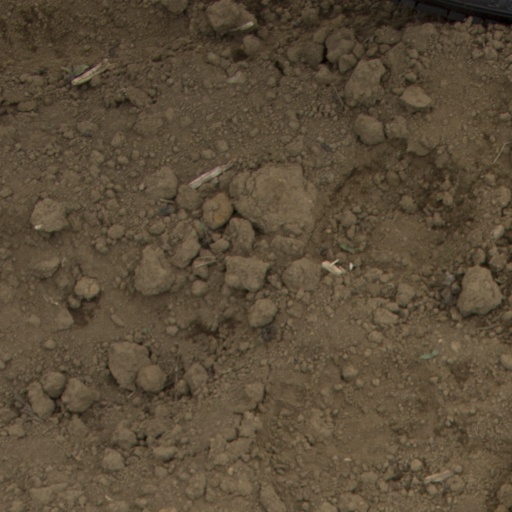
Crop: Jerusalem artichoke